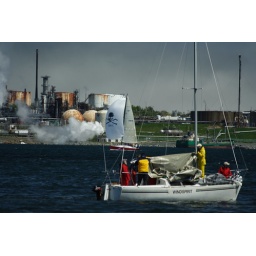
A ship with a skull and crossbones sail in Halifax Harbour